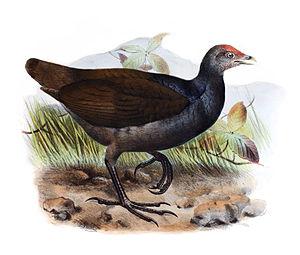
Le Mégapode mélanésien est une espèce d'oiseaux de la famille des mégapodiidés. C'est une espèce monotypique.